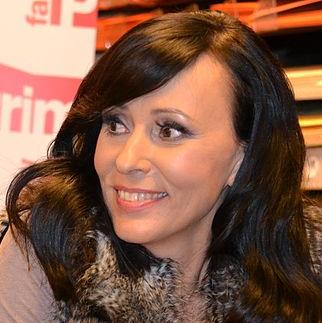
Age: 50